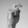
ASL letter: X